Pulkovo meridian

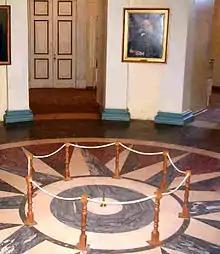
The zero-point of the Pulkovo meridian in the Round hall of the Pulkovo observatory

The Pulkovo meridian, which passes through the center of the main building of the Pulkovo Observatory and is at 30°19′34″ east of Greenwich, was the point of departure for all former geographical maps of Russia.